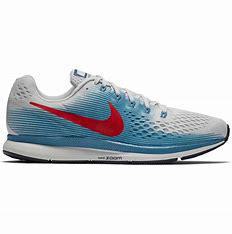
Brand: Nike
Model: Air Zoom Pegasus 34